Prewitt Reservoir

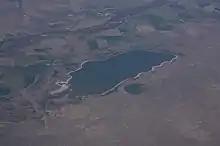
Oblique air photo of in September 2018.

Prewitt Reservoir was financed and built by the Great Western Sugar Company and began construction in 1910. The reservoir helps supply sufficient water for the irrigation of sugar beets. Construction was completed in 1912.